Answer in natural language. Considering the relative positions, is brown wooden desk above or below beige armchair with rounded arms? Choose between the following options: above or below
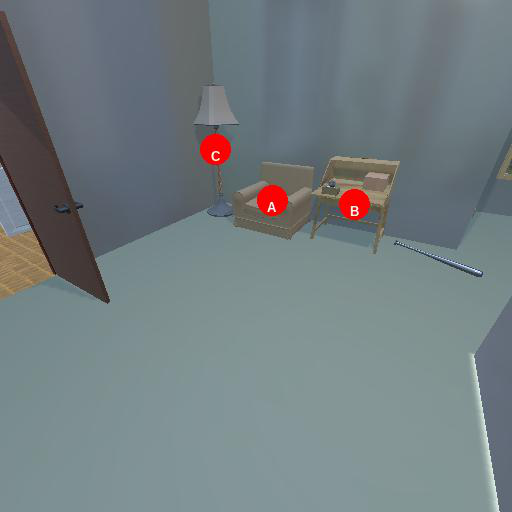
<answer>below</answer>